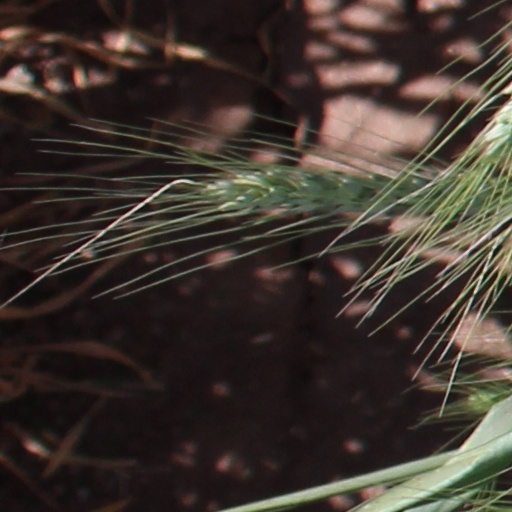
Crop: wheat